The Painted Desert

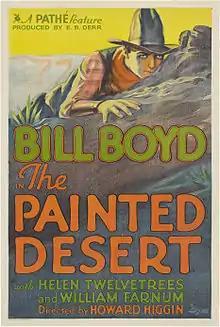
Theatrical release poster

The Painted Desert is a 1931 American pre-Code Western film released by Pathé Exchange. Produced by E. B. Derr, it was directed by Howard Higgin, who also co-wrote the screenplay with Tom Buckingham. The picture stars low-budget Western stars William Boyd (in his pre-Hopalong Cassidy era) and Helen Twelvetrees, and most notably features an unshaven young Clark Gable in his talking film debut. The film was shot mostly on location in Arizona.